Photographic Convention of the United Kingdom

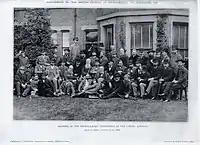
The founding members of the PCUK at the inaugural meeting in Derby 1886

The Photographic Convention of United Kingdom (PCUK) was founded in 1886 and held its first convention in the city of Derby, England, in August of that year.